Cutler, Ohio

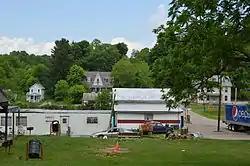
Houses and the general store, seen from the south

Cutler is an unincorporated community in southwestern Fairfield Township, Washington County, Ohio, United States. It has a post office with the ZIP code 45724. It lies at the intersection of State Route 555 and County Road 59 near Gilbert Run, a subsidiary of the Little Hocking River, which meets the Ohio River at Little Hocking to the southeast.